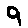
Label: 9